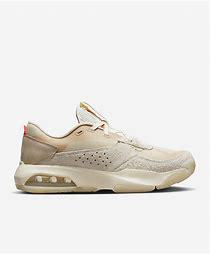
Brand: Jordan
Model: Air 200E